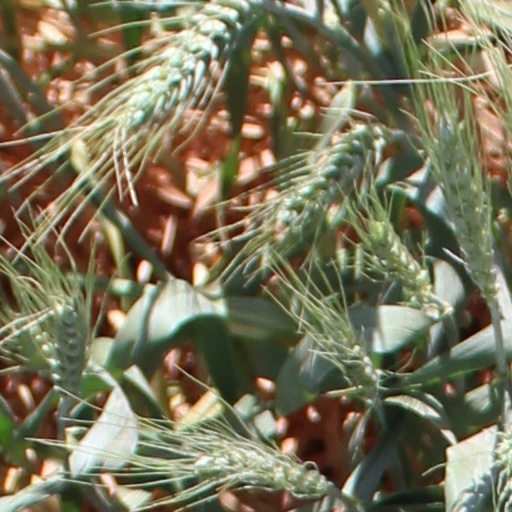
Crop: wheat